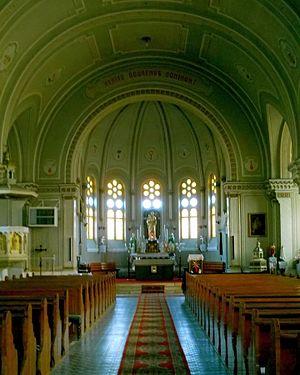
Eglise catholique «St. Joseph» dans Fratelia, Timisoara, Roumanie. Română: Biserica romano-catolică „Sf. Iosif” în Fratelia, Timişoara, România"